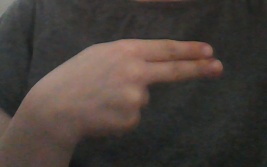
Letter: ain